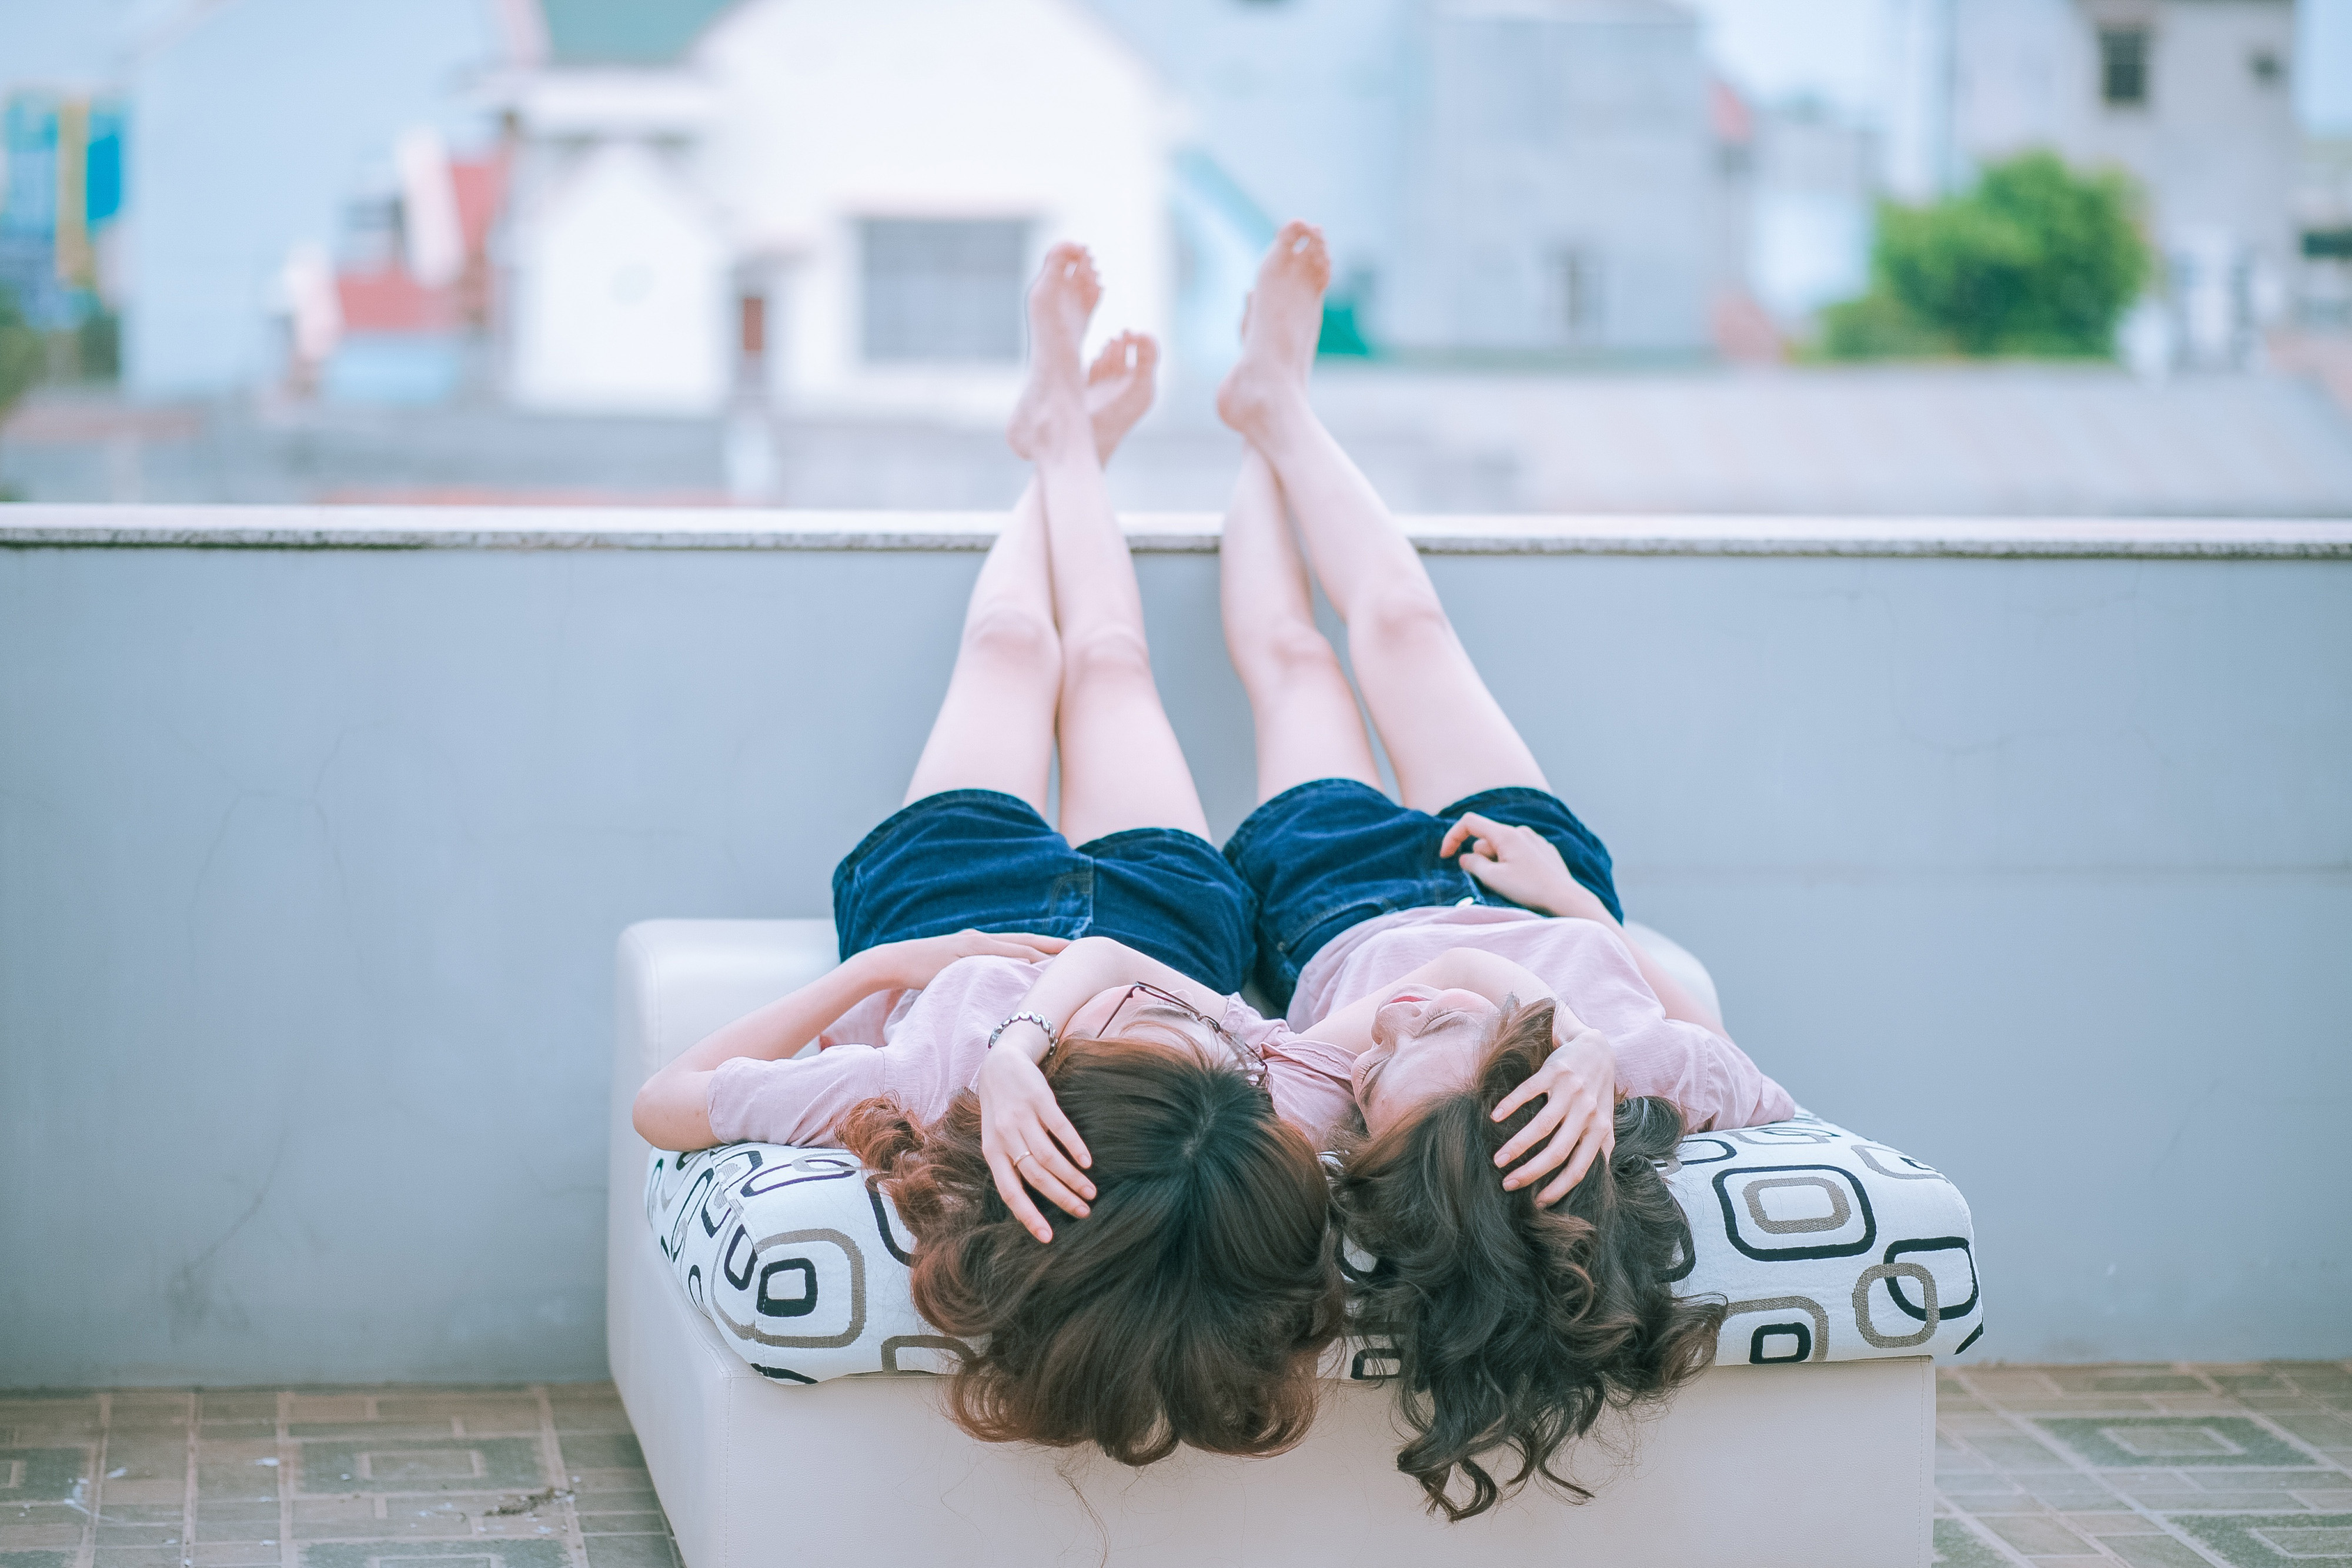
hair, photograph, green, skin, beauty, pink, leg, snapshot, photography, footwear, hand, long hair, sitting, finger, dress, happy, fashion accessory, human leg, flesh, brown hair, knee, style, shoe, black hair, portrait photography, thigh